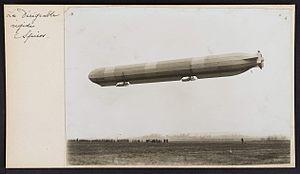
Le dirigeable «